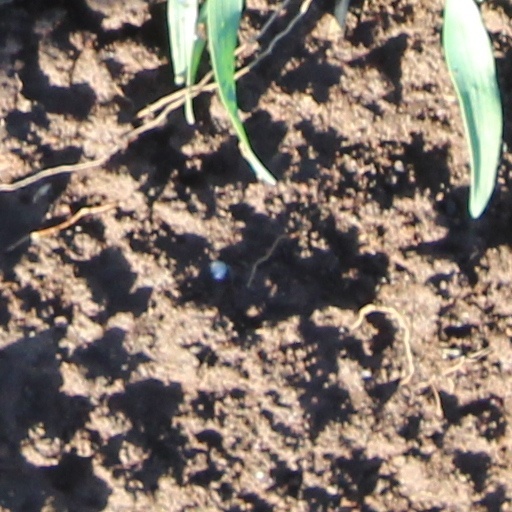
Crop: wheat